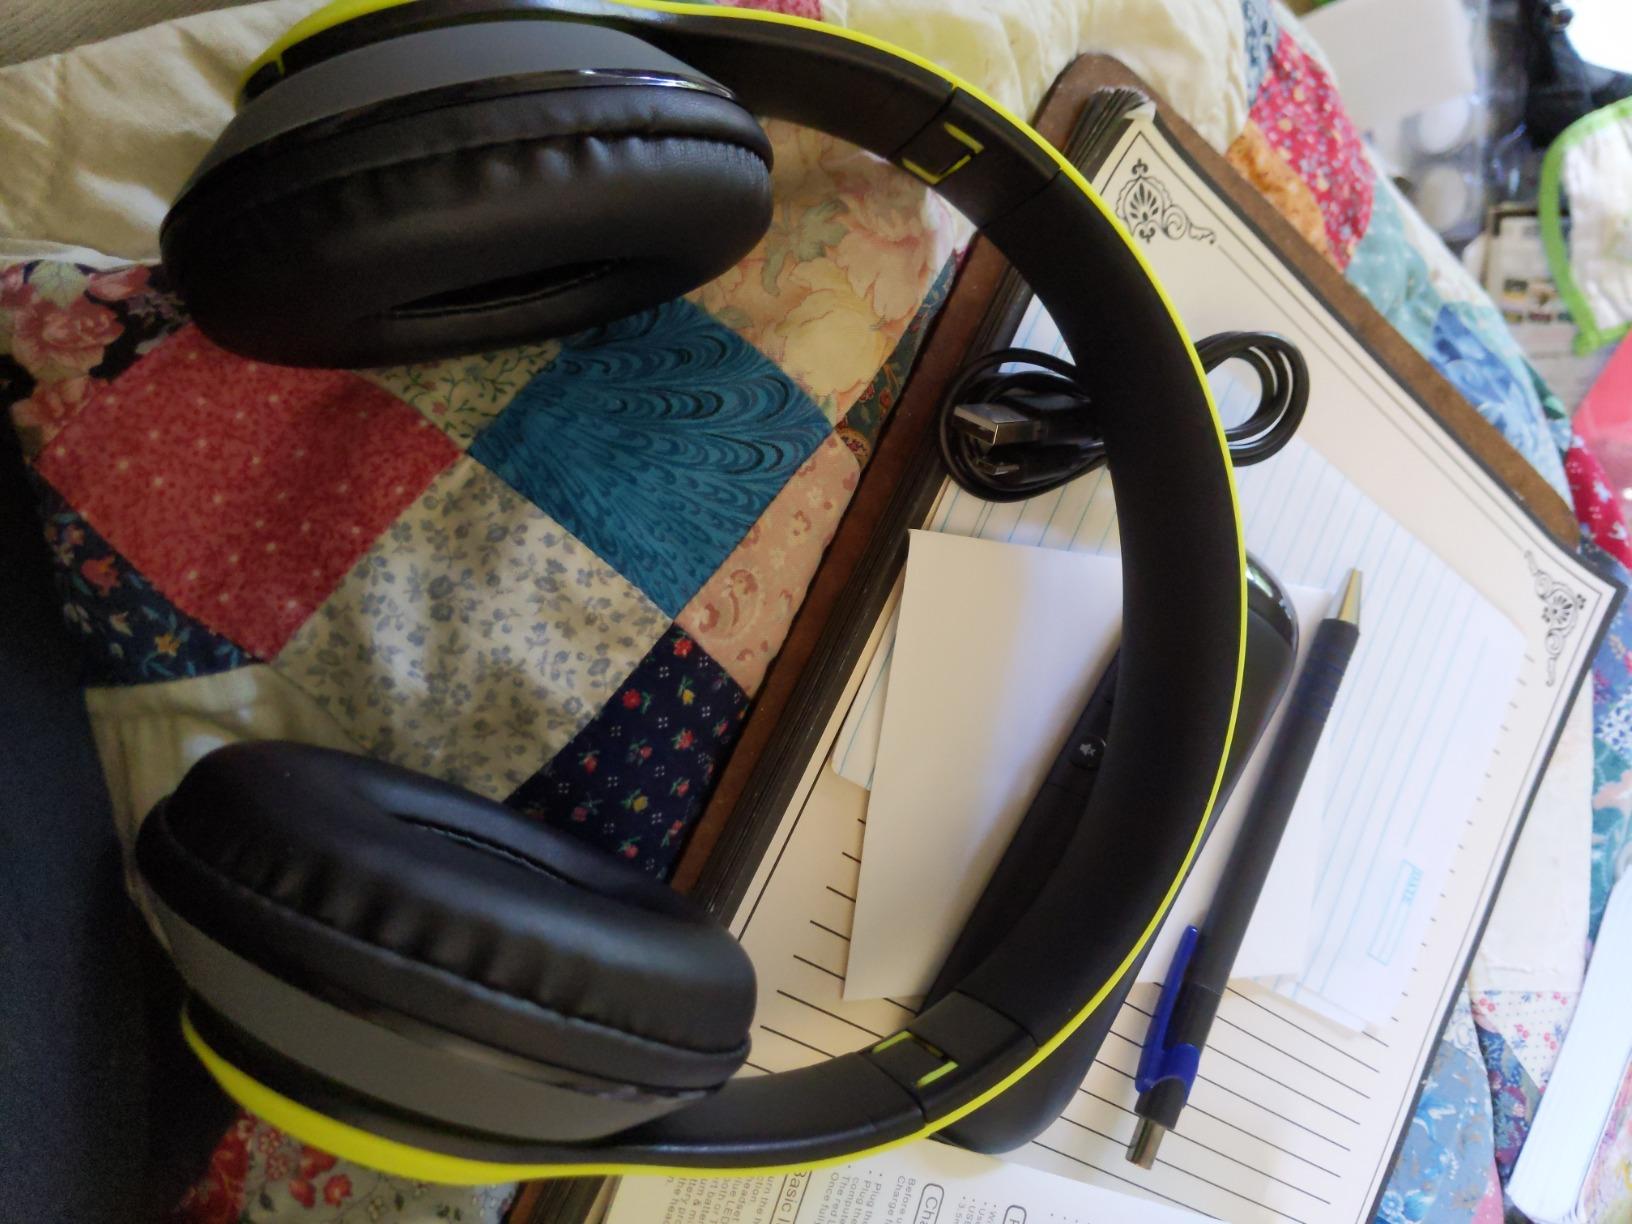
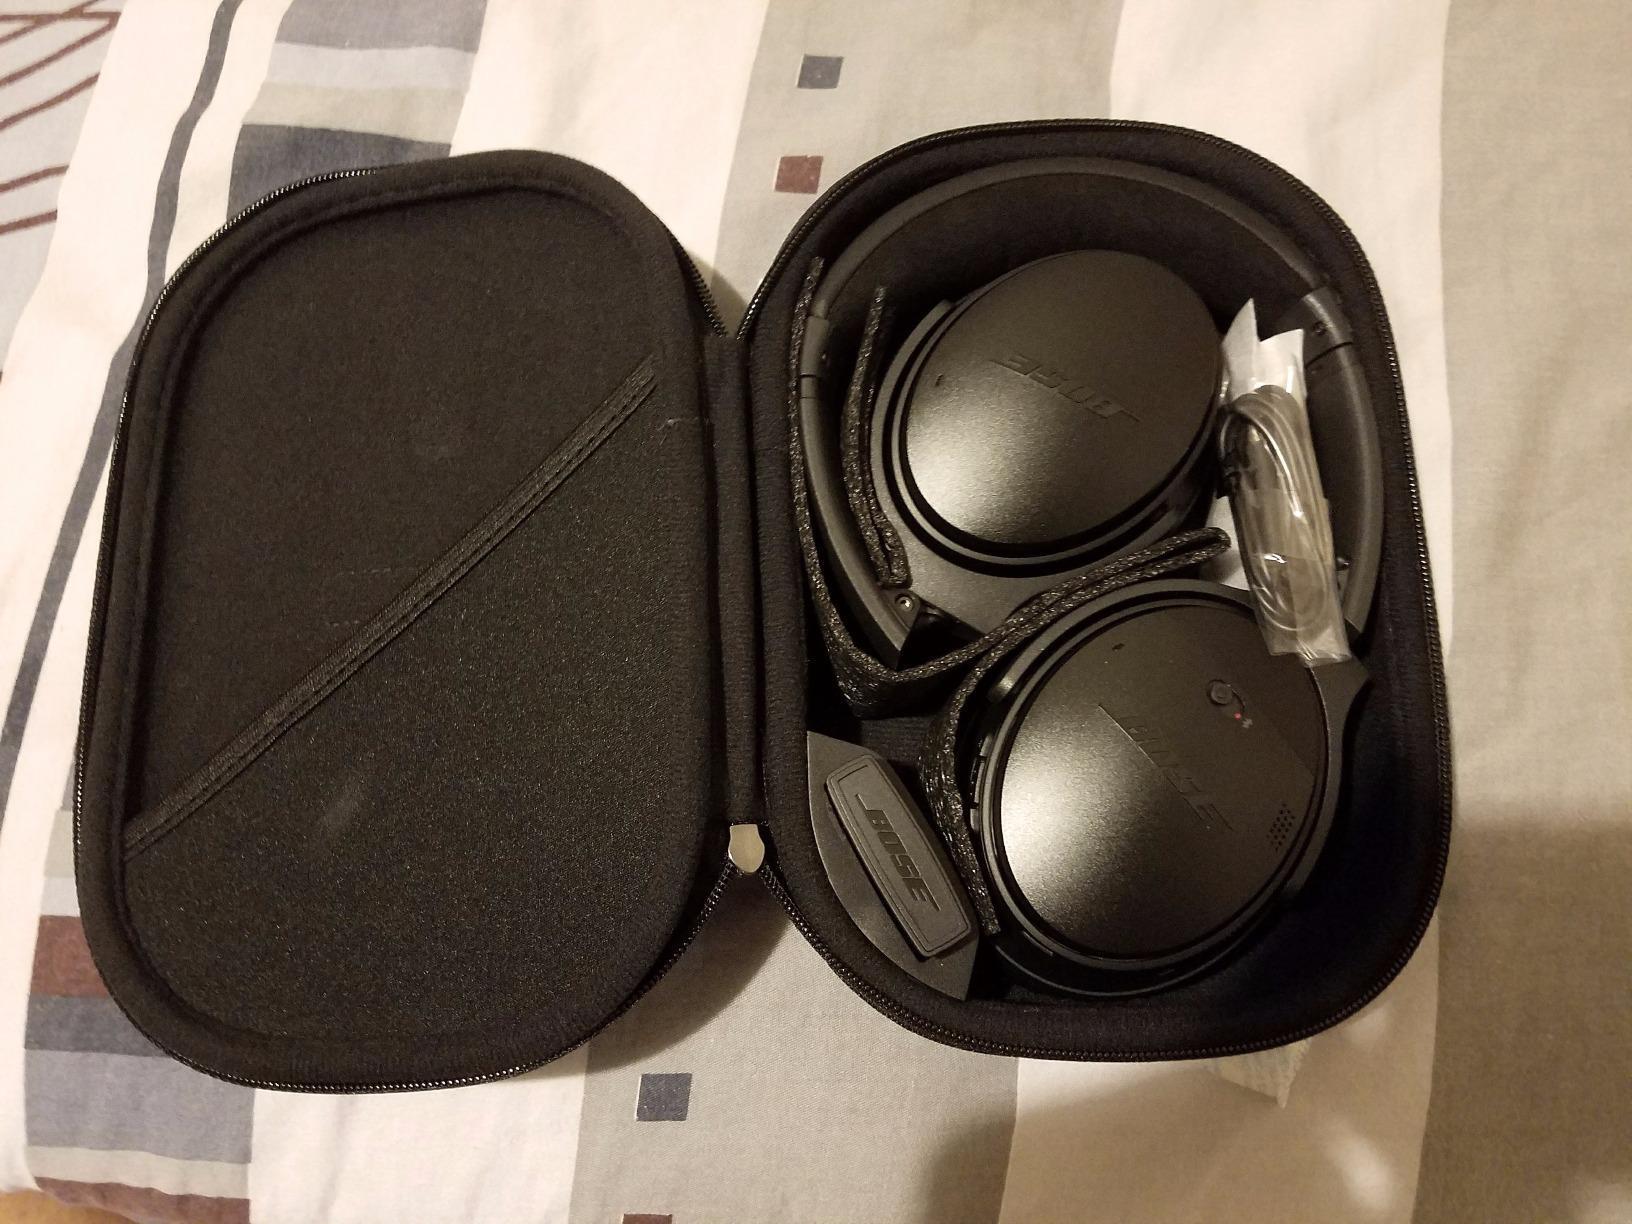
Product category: headphones
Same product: no